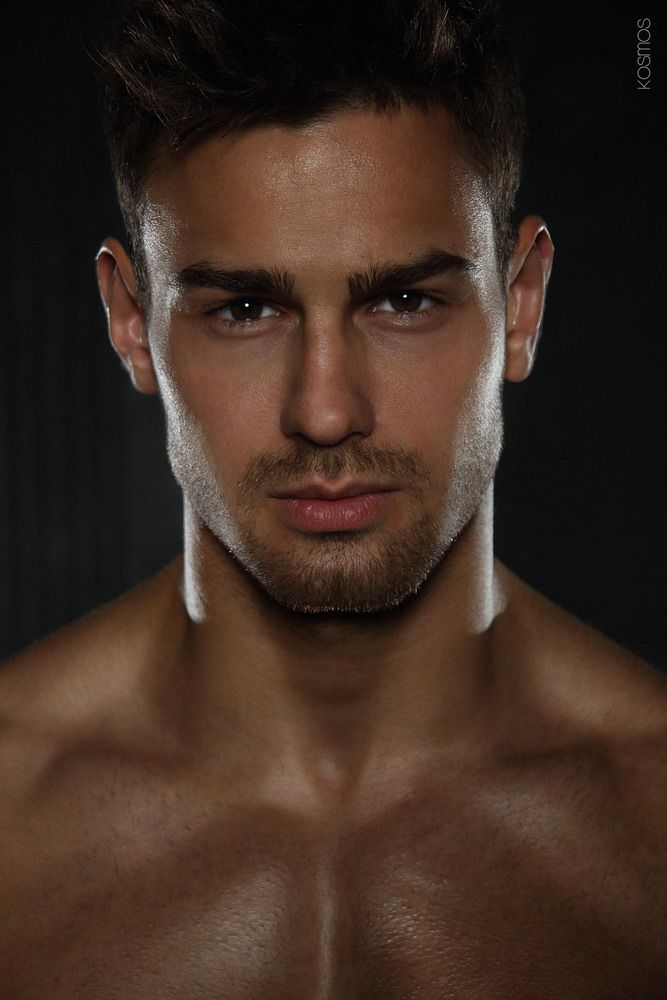
Portrait style: Real Portrait